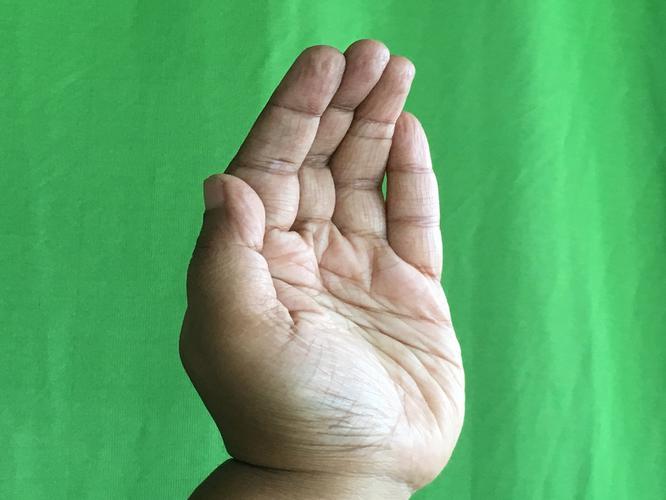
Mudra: Sarpasirsha
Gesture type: single_hand